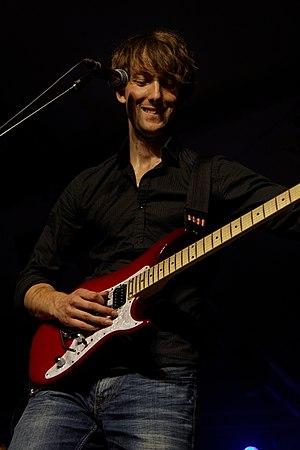
Le « Cornouaille » ou Festival de Cornouaille est un festival annuel se déroulant dans la ville de Quimper au mois de juillet, mettant en avant la culture bretonne dans sa diversité et sa richesse. Près de 180 spectacles, concerts et animations se déroulent en journée et en soirée au cœur urbain de la ville de Quimper : « un festival au cœur d'une ville et d'une culture ». C'est un des événements culturels majeurs de la Région Bretagne.